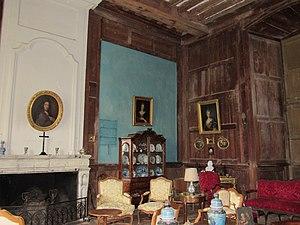
Salon du château de la Motte-Glain. Sur la cheminée, on peut voir un portrait de Michel II Le Lou, propriétaire du château au XVIIe siècle.
Le château de la Motte-Glain est un château de style Louis XII construit à proximité de la commune de la Chapelle-Glain, située dans le département français de la Loire-Atlantique en région Pays de la Loire, à l’ancienne frontière entre le duché de Bretagne et le pays angevin.